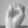
ASL letter: E